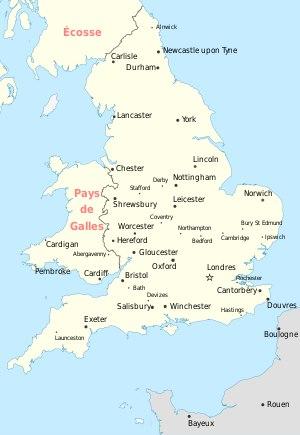
À la mort du roi Henri Iᵉʳ Beauclerc, en 1135, son neveu Étienne de Blois s'empare du trône aux dépens de l'héritière légitime et désignée Mathilde l'Emperesse, la fille du défunt roi. En 1138, les partisans de l'Emperesse se déclarent, et un conflit ouvert éclate en Normandie, puis après le débarquement de celle-ci en Angleterre en 1139, sur le sol anglais. La guerre civile anglaise, aussi appelée Anarchie ou Naufrage, dure de 1138 à 1153. Elle ne cesse qu'après la signature du traité de Wallingford en 1153 par lequel Henri II, duc de Normandie et fils de l'Emperesse, est désigné héritier et successeur par Étienne de Blois.
Guillaume II d'Angleterre, dit Guillaume le Roux, est roi d'Angleterre de 1087 à 1100 en succédant à son père Guillaume le Conquérant. Son règne est surtout marqué par l'opposition avec son frère aîné Robert Courteheuse, le duc de Normandie, les deux hommes se disputant le contrôle de l'Angleterre et de la Normandie. En 1096, à la faveur du départ de son frère pour la première croisade, Guillaume le Roux parvient à étendre sa domination sur le duché de Normandie, mais sa mort accidentelle quatre ans plus tard interrompt précocement la réunion de ces deux États.